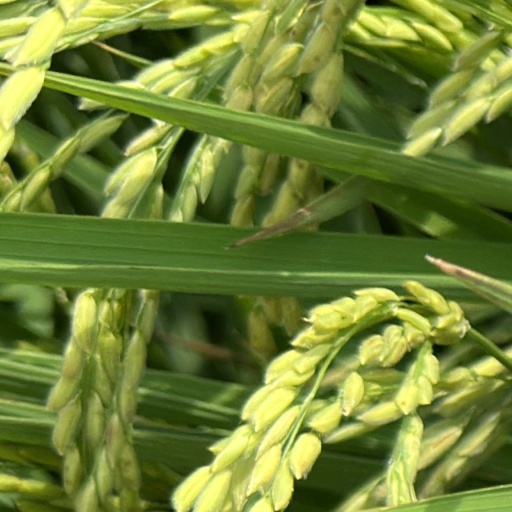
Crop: rice